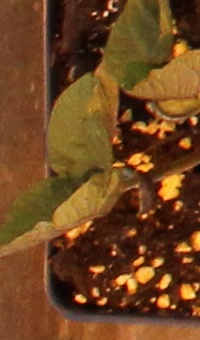
Label: Blackbean